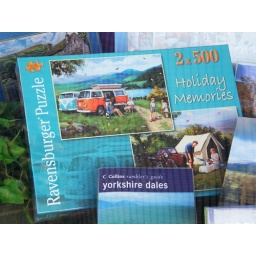
VW Camper van jigsaw. In a charity shop window in Thirsk.